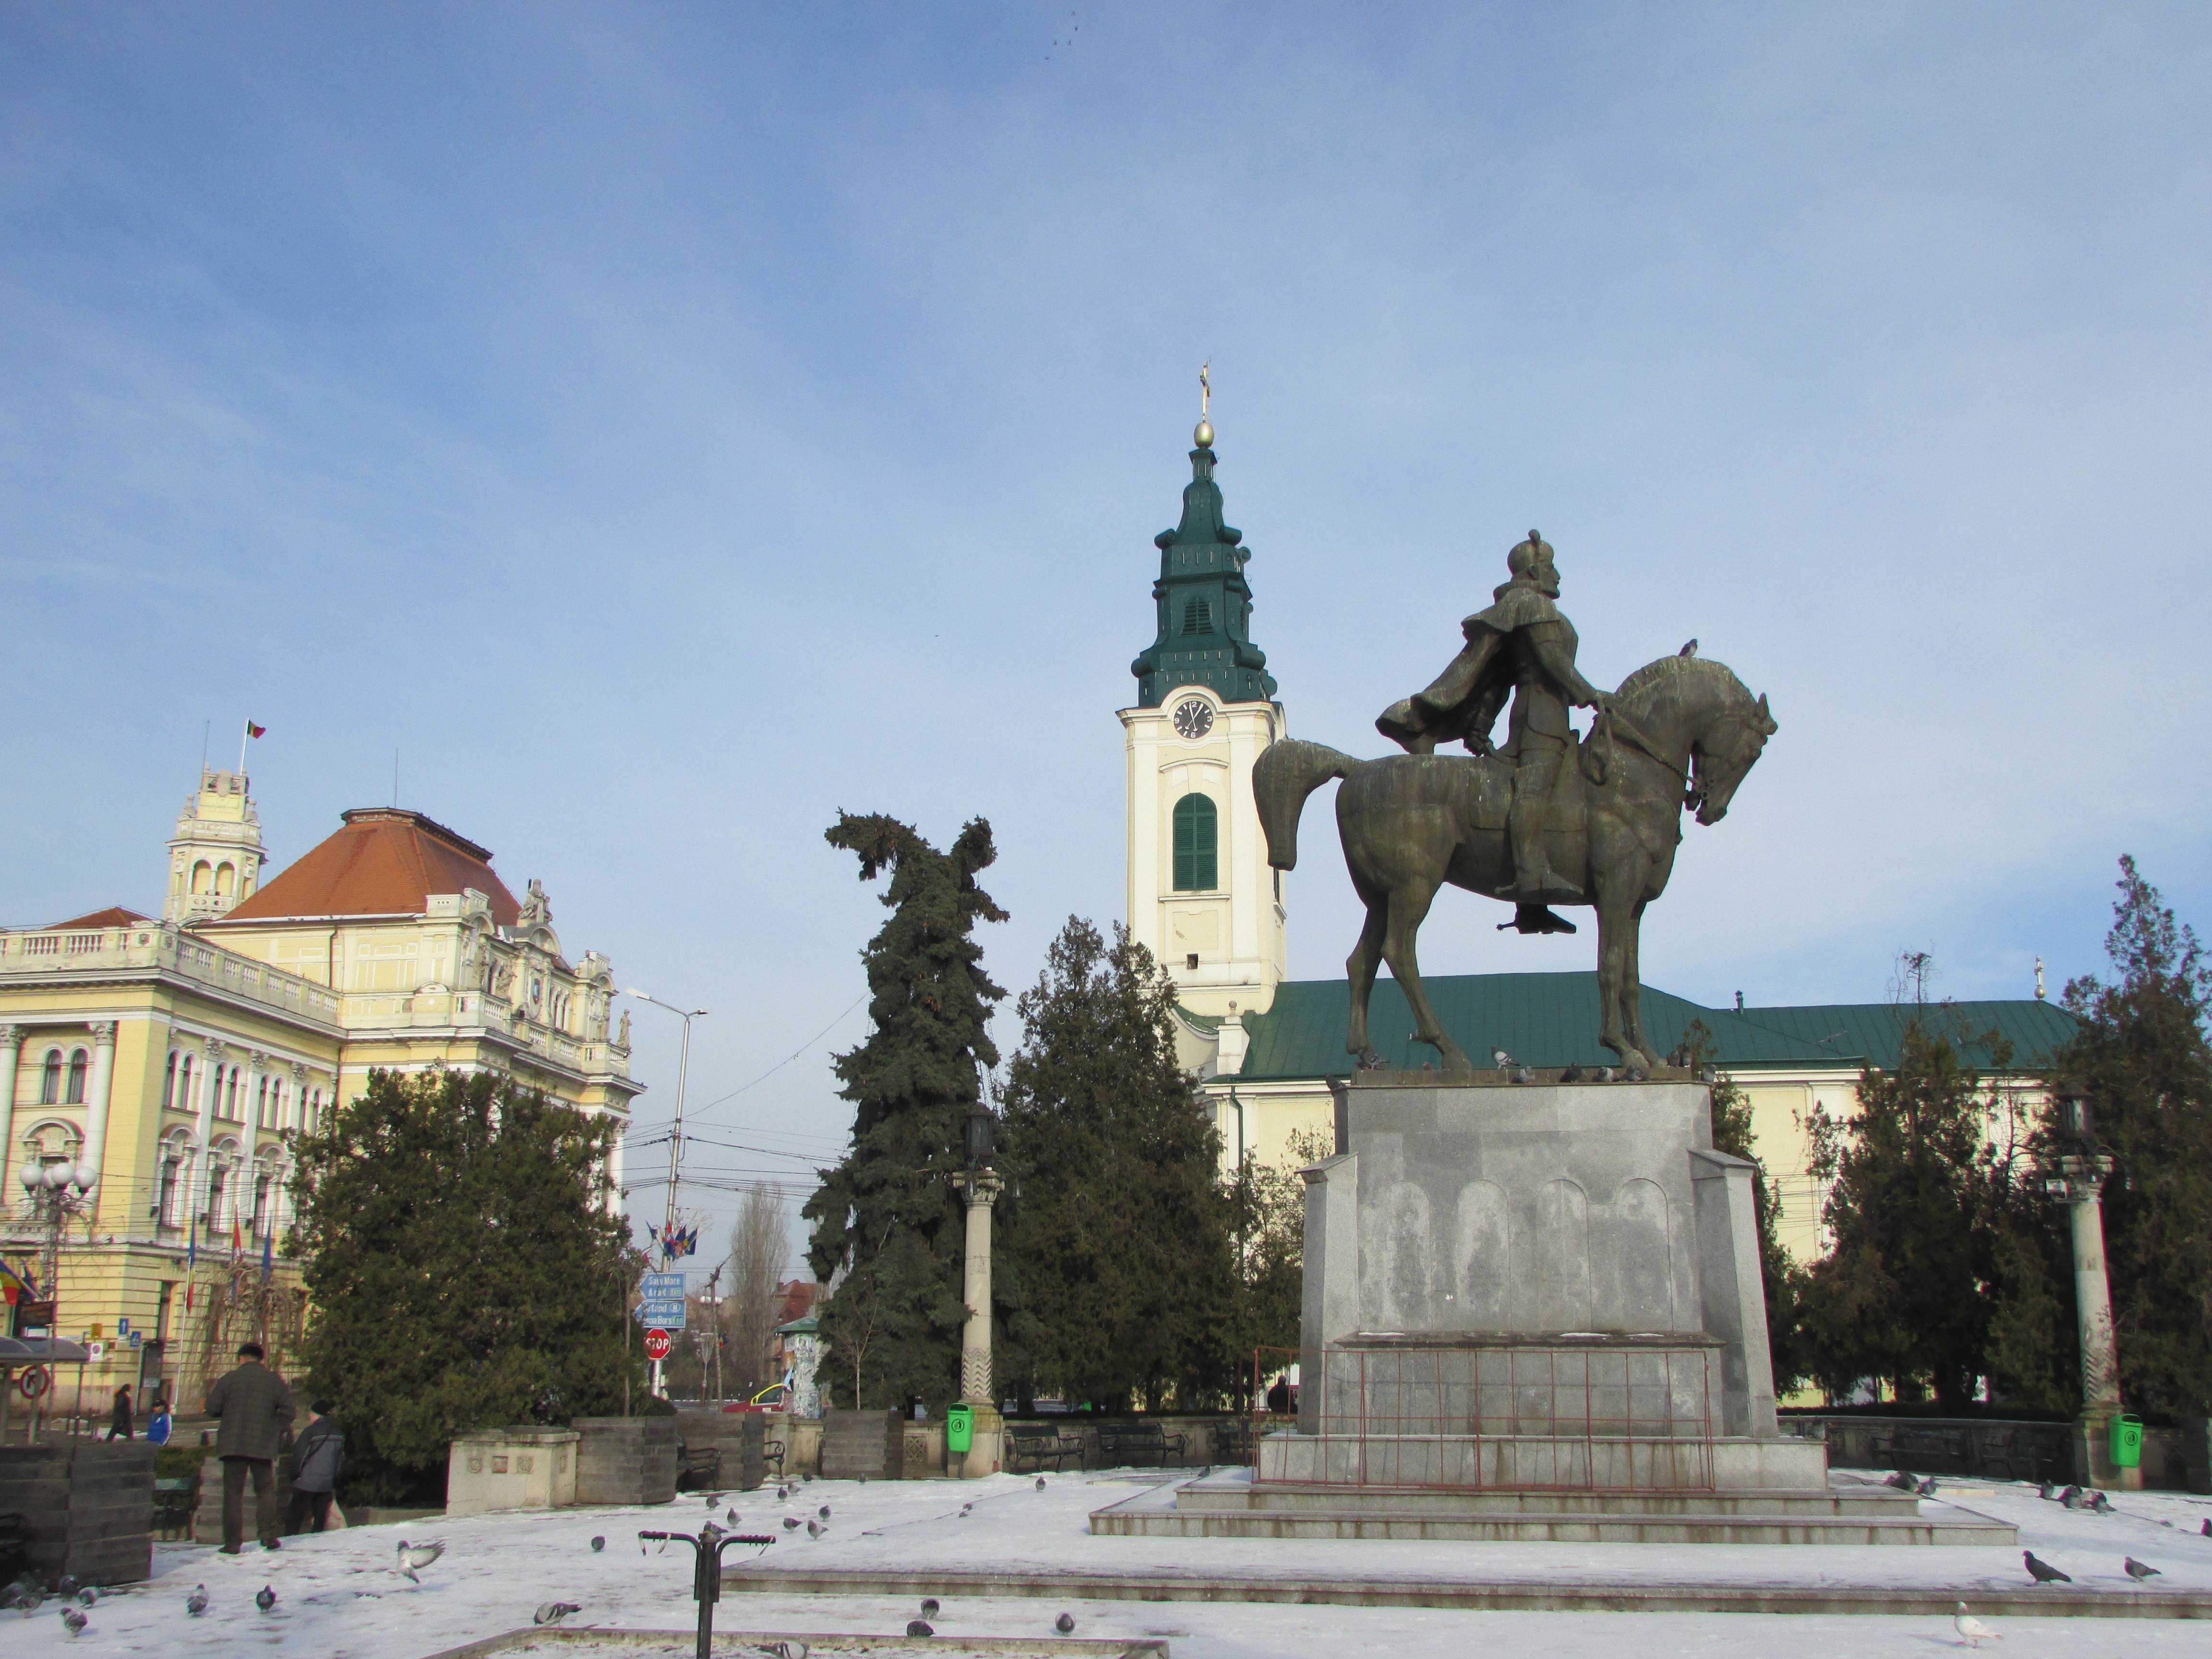
monument, statue, plaza, landmark, church, tourism, place of worship, pictures, town square, romania, transylvania, oradea, nagyvarad, saint ladislas